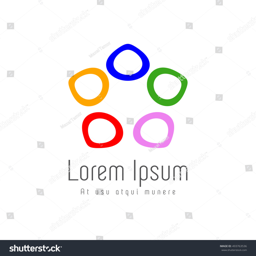
colored conceptual and abstract logo of a group of people during a business meeting in an enterprise .